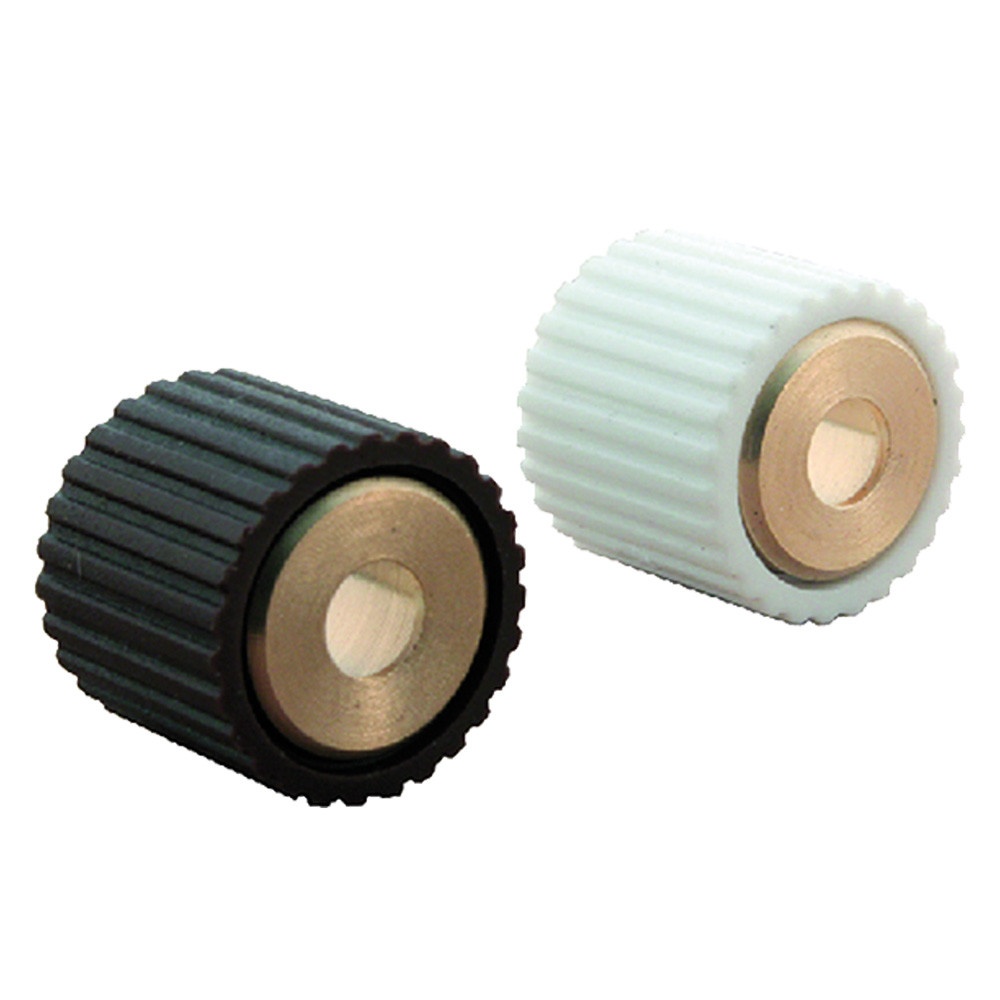
REGGIPIANO IN OTTONE CON GOMMA bianco
REGGIPIANO IN OTTONE CON GOMMA bianco Tipo tondo, Ø interno 4 mm, esterno 12 mm, lunghezza 12 mm.Modello: bianco ATTENZIONE: SE IN FOTO O NEL TITOLO VIENE VISUALIZZATO UN ASSORTIMENTO O ESPOSITORE, IL PREZZO FA RIFERIMENTO AL SINGOLO PEZZO E NON ALLA CONFEZIONE. NOTA SUI TEMPI DI EVASIONE E SPEDIZIONE: ACQUISTANDO QUESTO PRODOTTO I TEMPI DI GESTIONE POSSONO ARRIVARE FINO A 10 GIORNI LAVORATIVI.
Brand: Scontolo.net - Potenza
Category: Arts & Entertainment > Hobbies & Creative Arts > Musical Instruments > Accordions & Concertinas